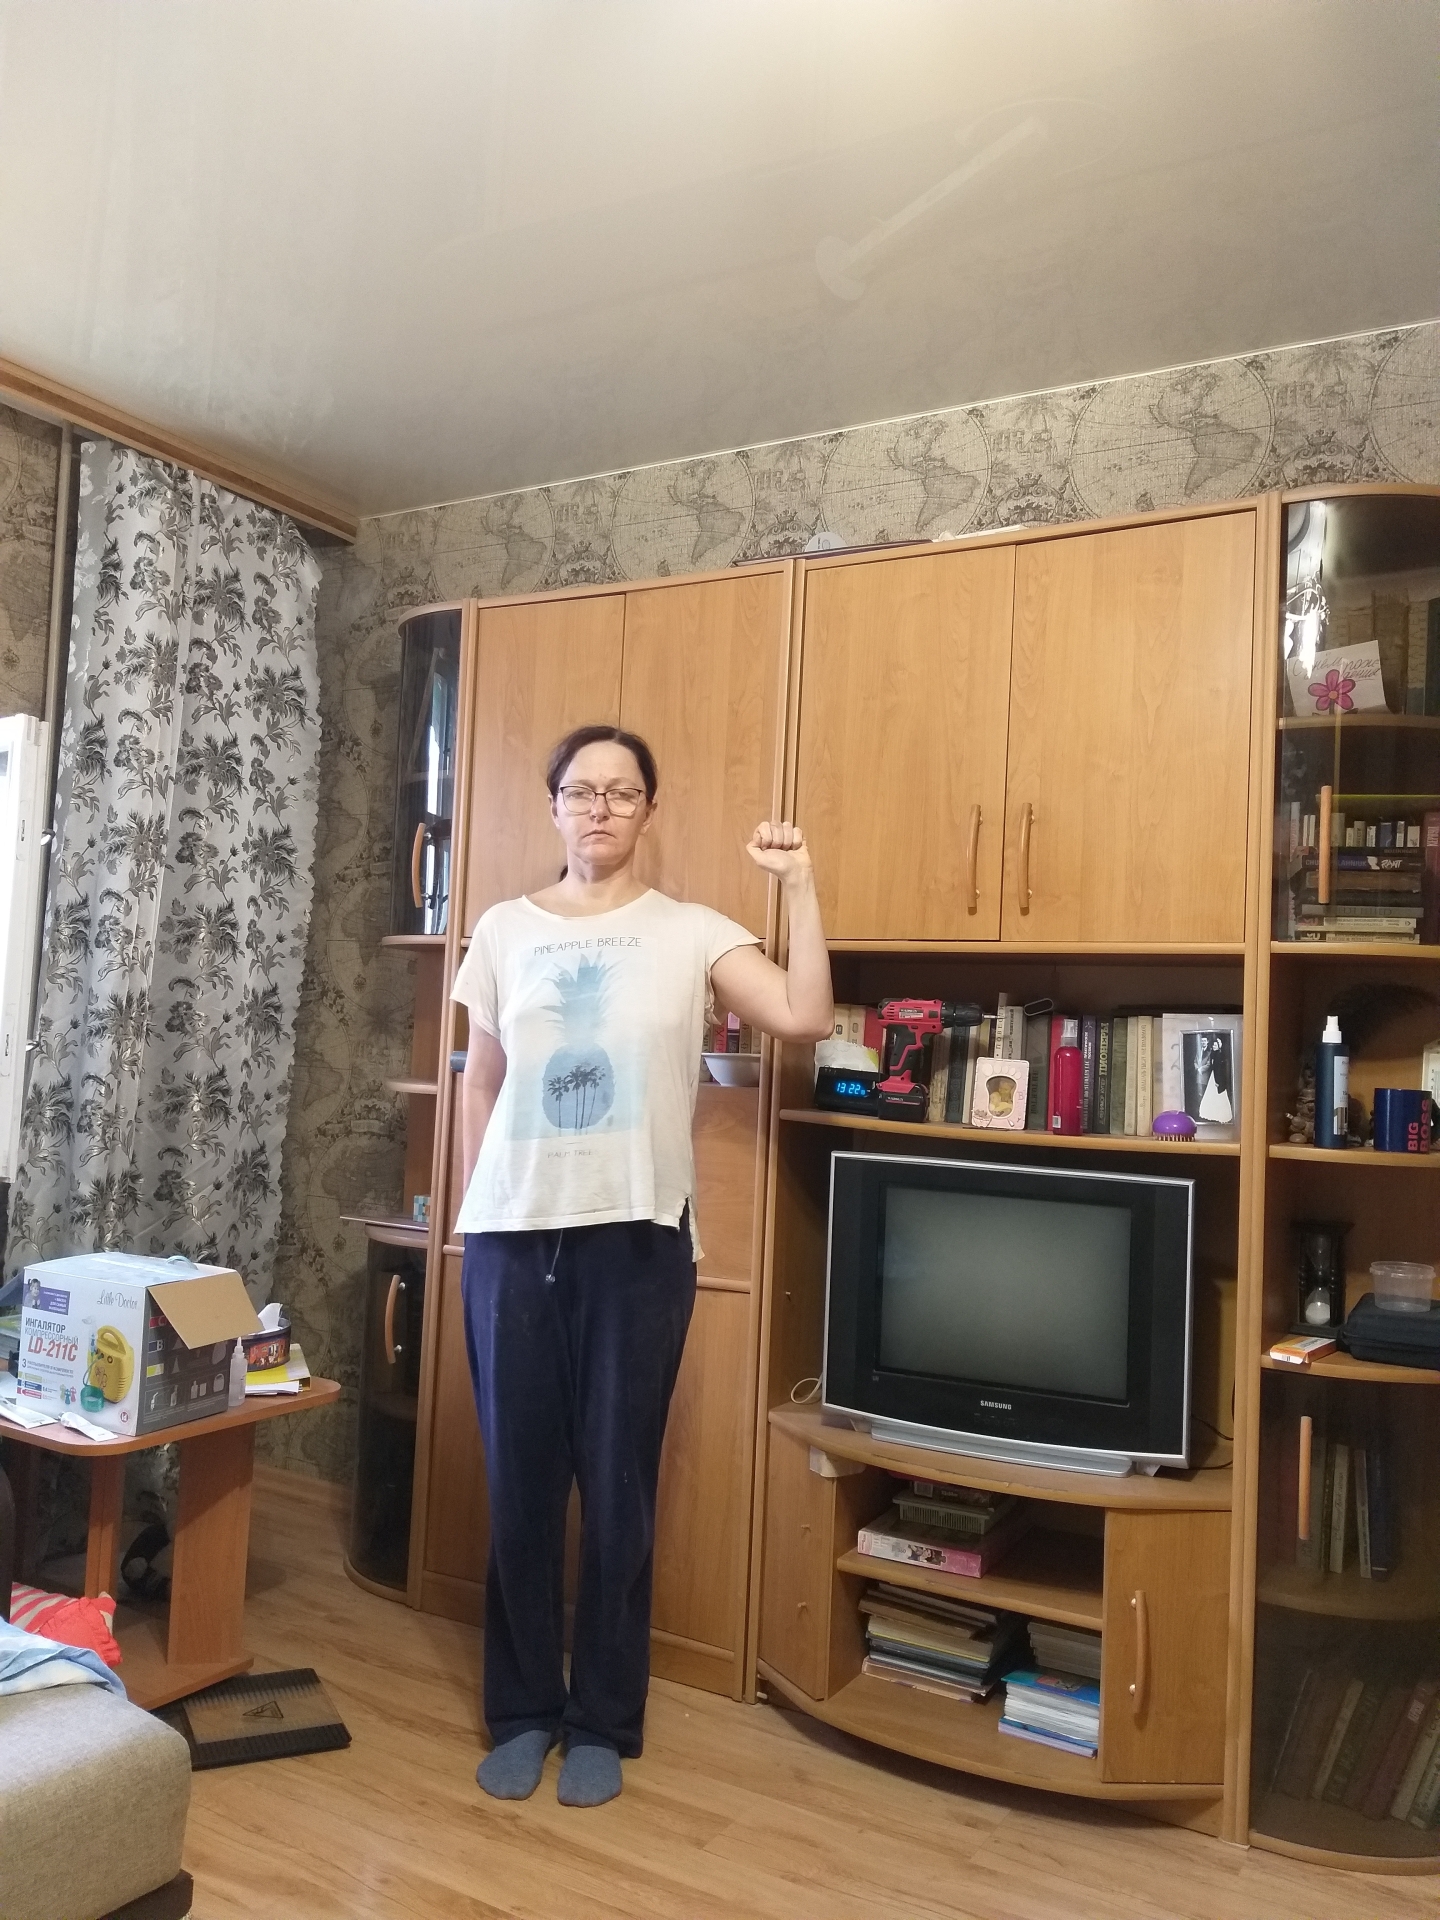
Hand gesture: fist